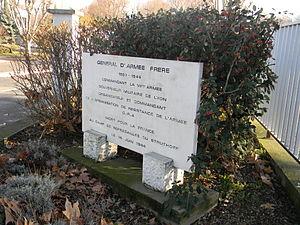
Plaque en mémoire d'Aubert Frère au Quartier Général-Frère (ex fort de la Vitriolerie) à Lyon. Inscription
Aubert Frère est un général français, né à Grévillers le 21 août 1881 et mort au camp de concentration du Struthof le 13 juin 1944.
L'Organisation de résistance de l'Armée, l'O.R.A., est créée le 31 janvier 1943, en tant qu'organisation se disant apolitique et regroupant d'anciens militaires français déterminés à résister de façon active contre l'occupant de la France mais rejetant initialement de Gaulle.